Melodians Steel Orchestra UK

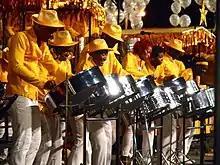
Steelpan Instruments at Trinidad and Tobago Carnival

The modern steelpan is one of the newest musical instruments created during 20th-century music. It was created on the Caribbean island of Trinidad and Tobago in the 1930s and began in the underground culture due to a ban by the British colonial government, being first popularised by players such as Elliot "Ellie" Mannette, the Oval Boys and the Woodbrook Invaders. There was a shift in attitudes towards steelband after the War, exemplified by the positive reception it received at the carnival of 1946 (the first allowed since the start of the war), in front of the then-governor and a series of initiatives between 1948 and 1950 to end "clashes" between rival groups.